Jim Melvin

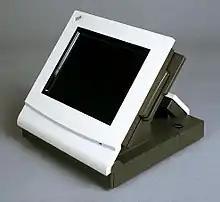
The IBM 4695, a second generation touchscreen POS unit.

With support from Dave Thomas, and financial backing from IBM, Melvin founded Compris Technologies in late 1989. The primary product offered by Compris Technologies was a point of sale (POS) software application. IBM, in a partnership with Compris Technologies, created the first commercial IBM touchscreen POS units, IBM kiosk POS units and IBM handheld POS units. As a result, the Compris POS software application was first mainly installed on IBM 46xx Series hardware, but later supported by several other POS hardware manufacturers including NCR. Between 1989 and 1992, Compris quickly grew to become the dominant global provider of foodservice technology. The Compris POS software continued to increase in popularity throughout the late 1990s and early 2000s, winning several Microsoft Retail Application Developer (RAD) Awards.